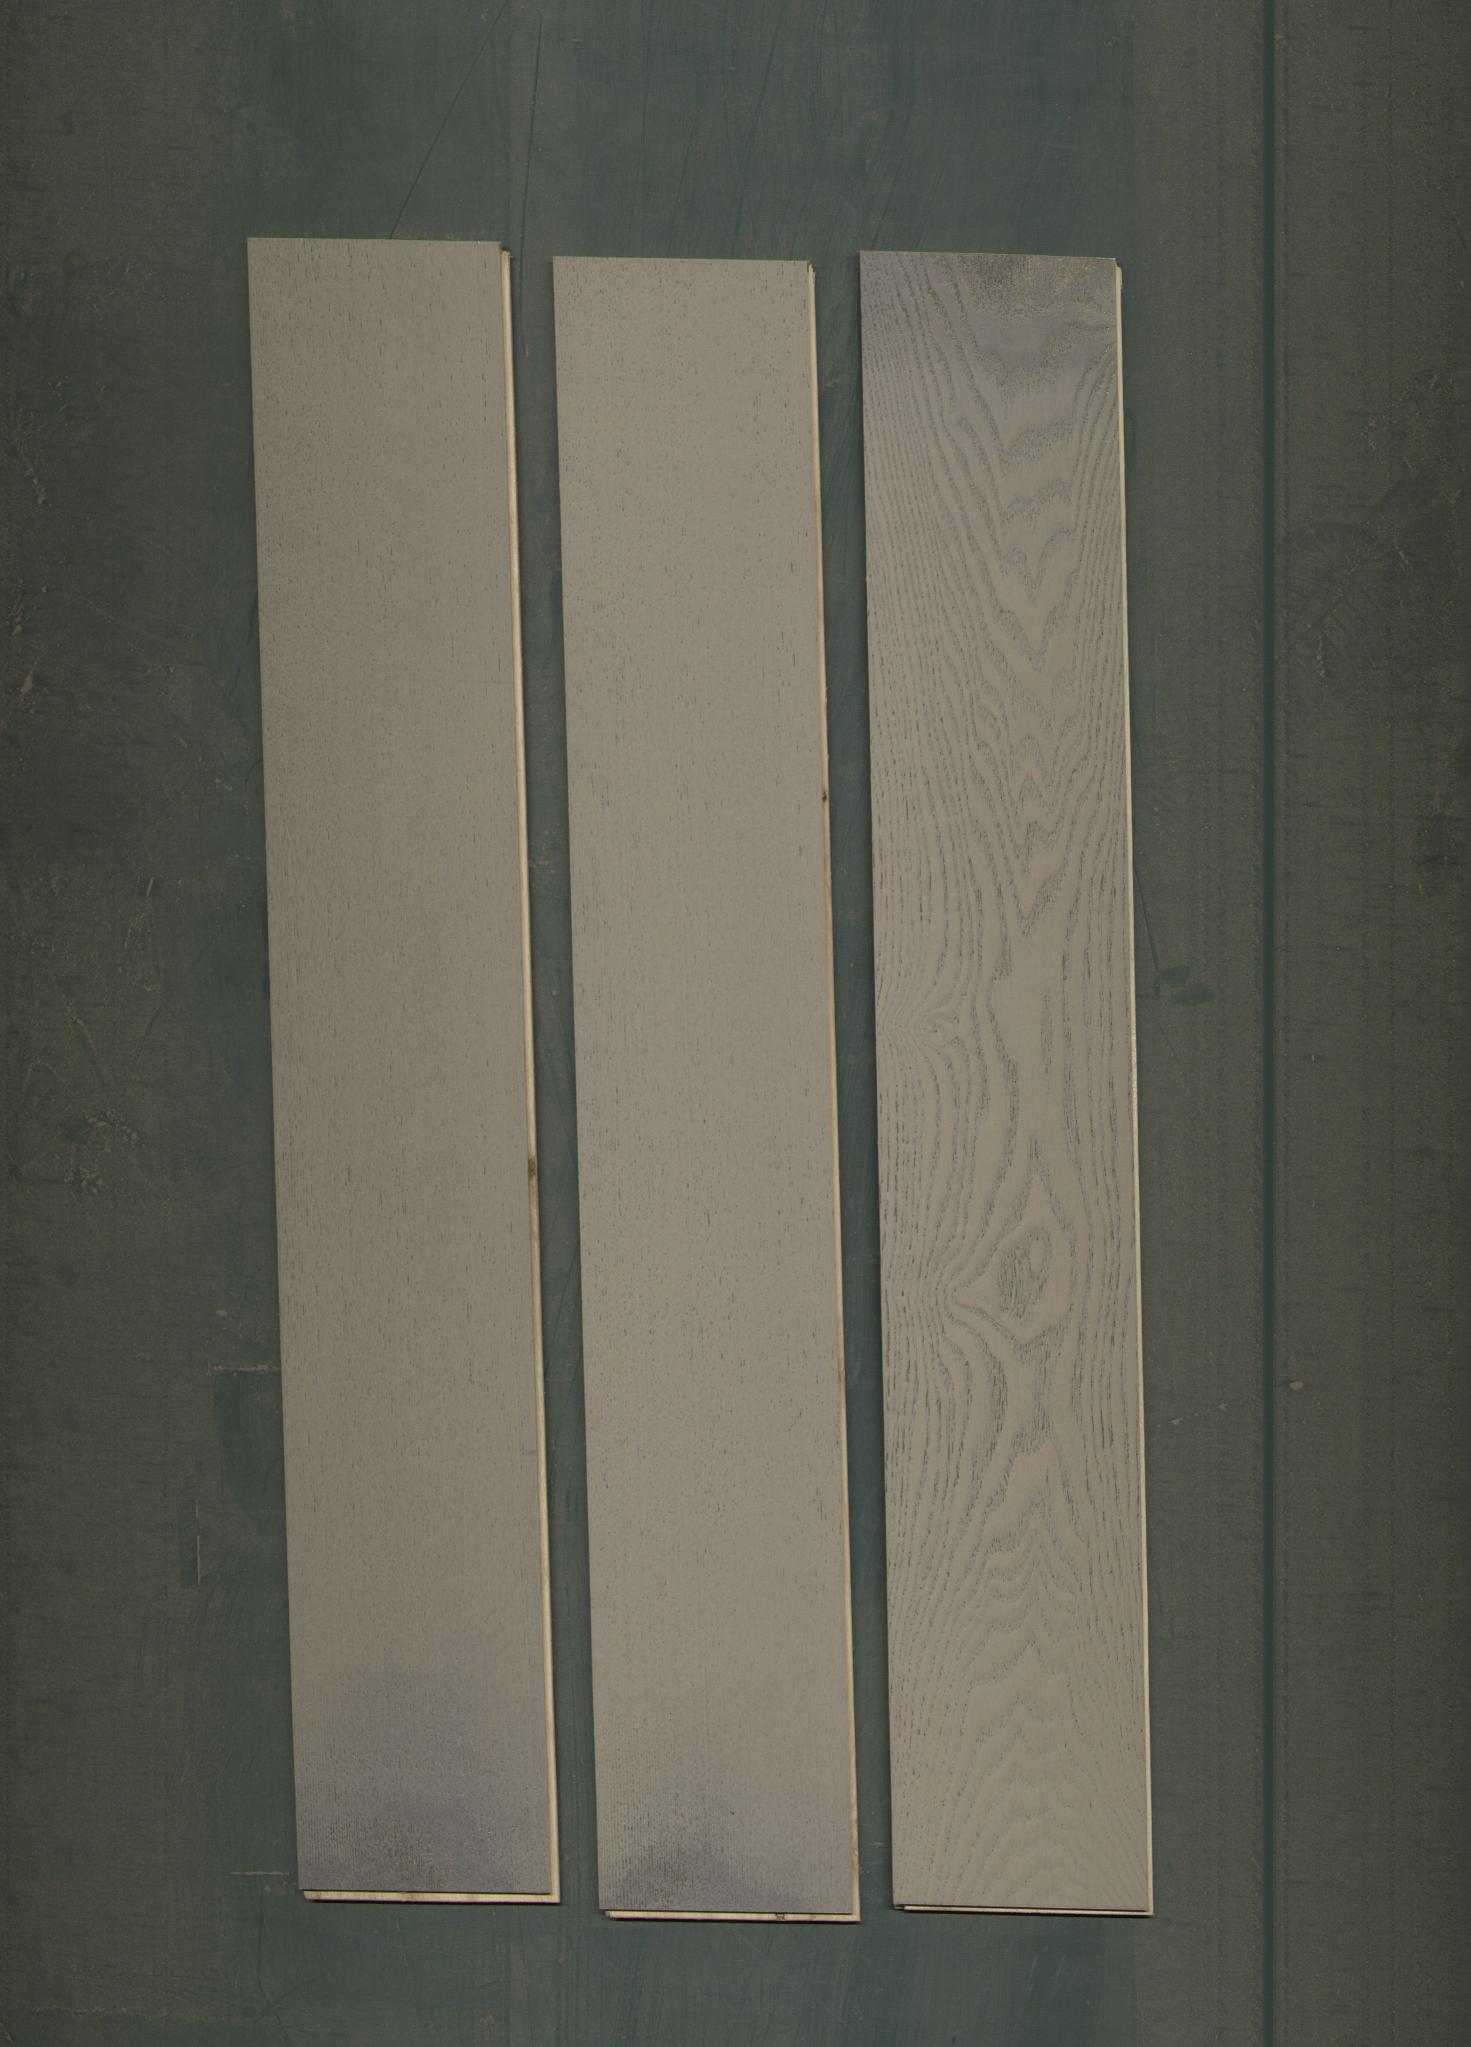
Label: mixers